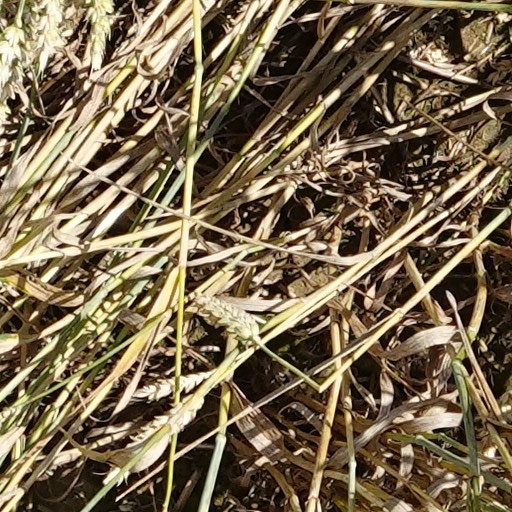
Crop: wheat